Julius Leber

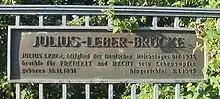
Bridge in Berlin-Schöneberg named after Julius Leber

In 1921, Leber became the editor-in-chief of the social-democratic newspaper "Lübecker Volksboten"for which then-student Willy Brandt also wrote in the early 1930s. He was also a member of the Lübeck city council from 1921 to 1933. As a member of the Reichstag from 1924, Leber concerned himself above all with defense politics.